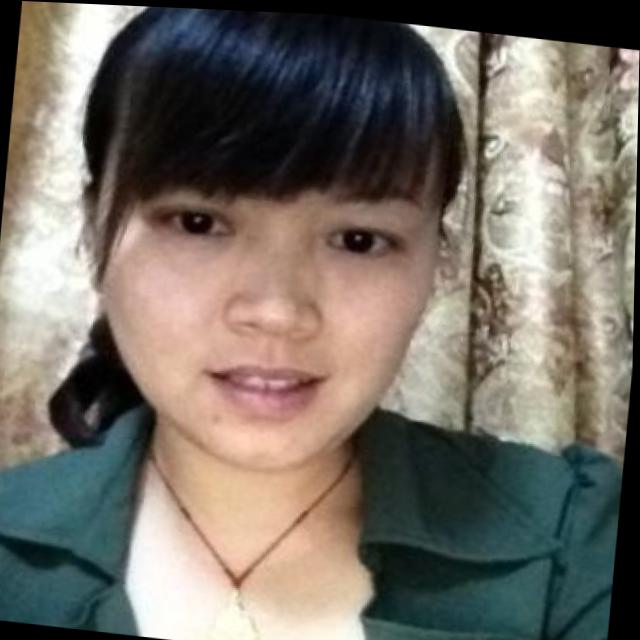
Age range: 21-44